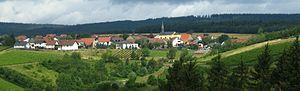
Hergenfeld est une municipalité allemande située dans le land de Rhénanie-Palatinat et l'Arrondissement de Bad Kreuznach.